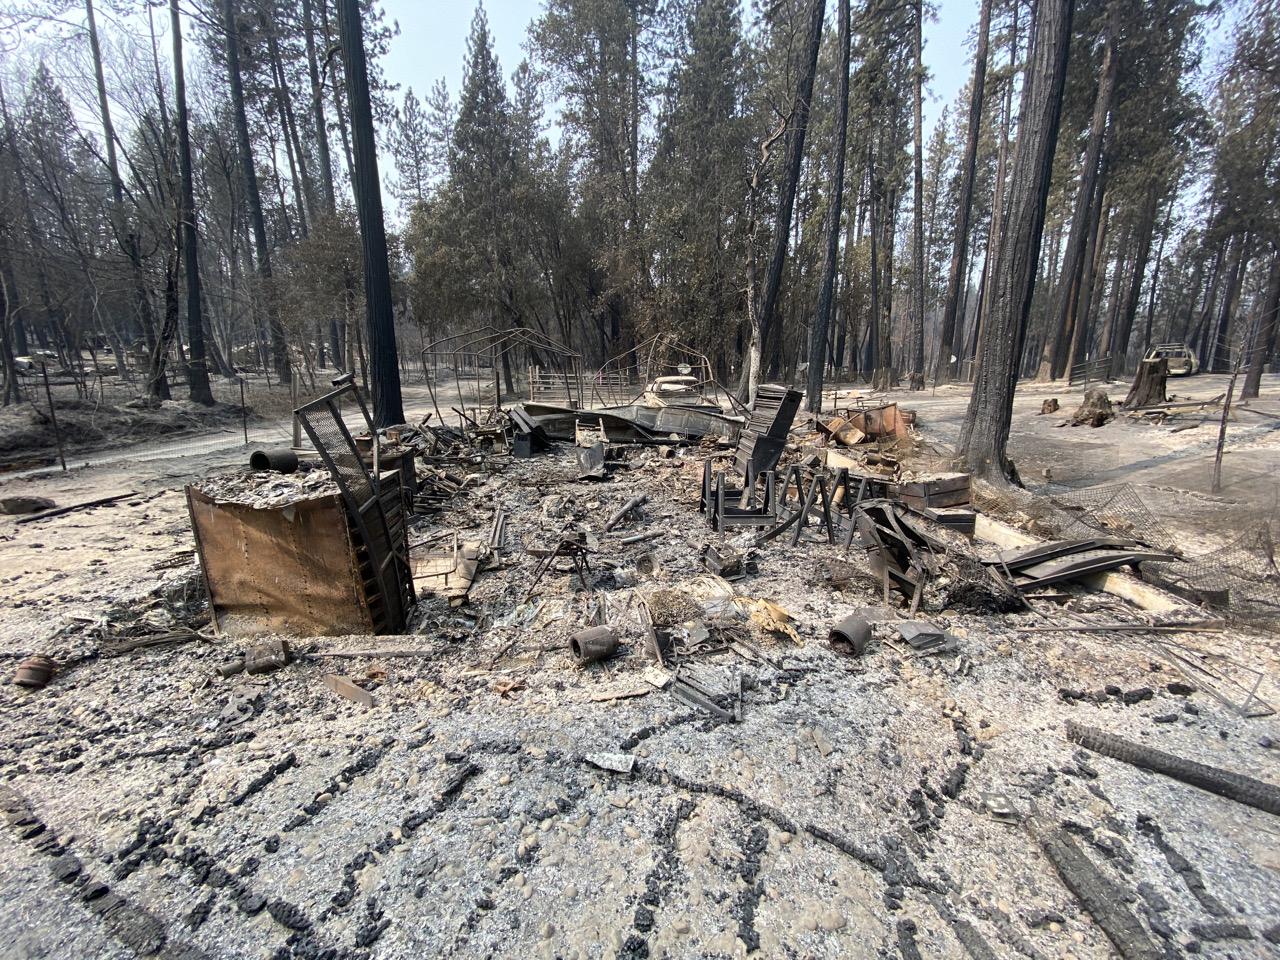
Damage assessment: destroyed